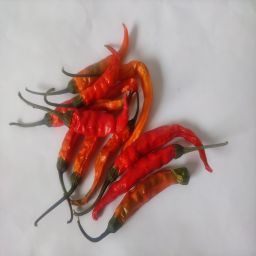
Crop: Chile Pepper
Quality: Dried